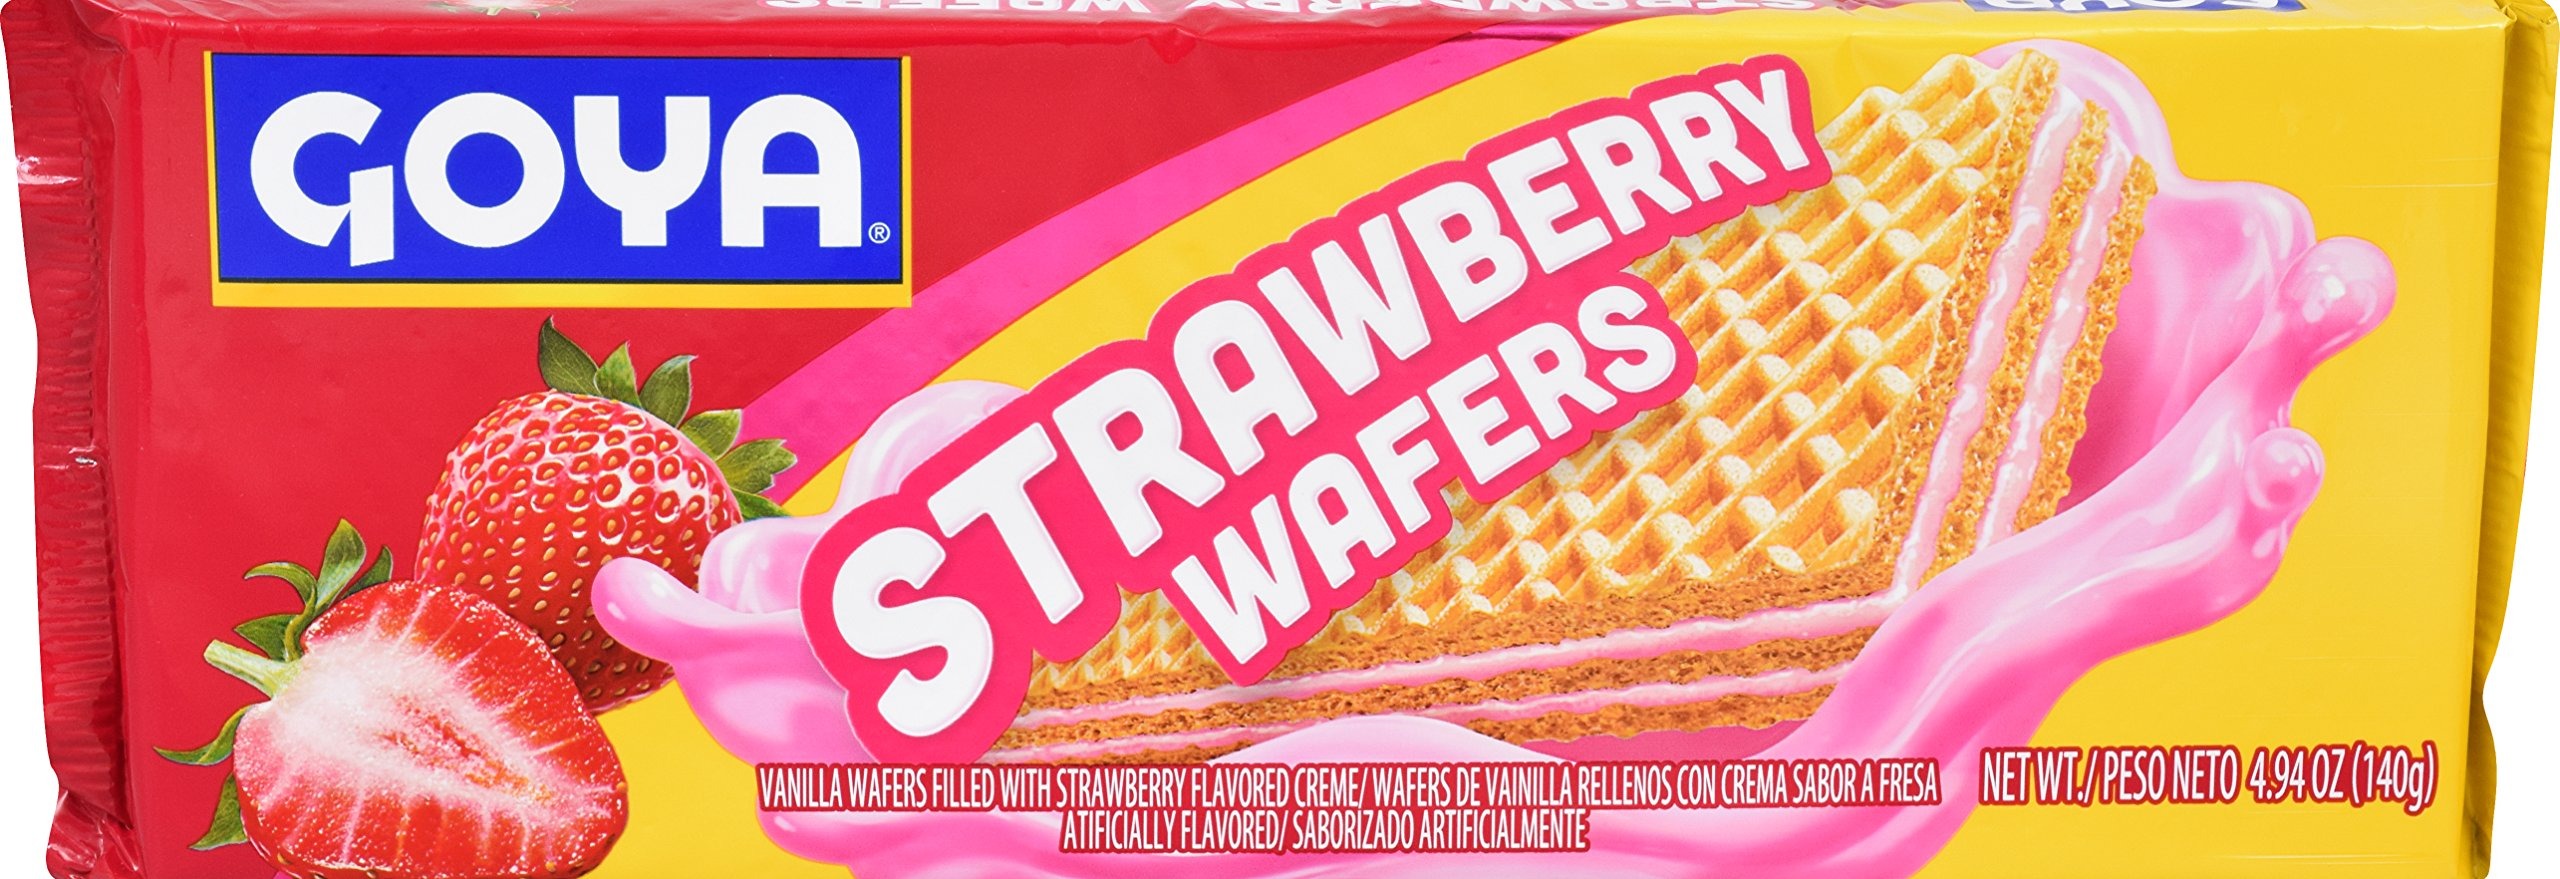
Item Name: Goya Foods Strawberry Wafer, 4.94 Ounce
Bullet Point 1: For a Latino snack or a scrumptious desert, look no further than Goya strawberry wafers
Bullet Point 2: Filled with strawberry, Goya wafers are a delicious treat that your kids will love
Bullet Point 3: Great for kids and adults
Bullet Point 4: 4.94 Oz. Package
Bullet Point 5: If it's Goya… it has to be good
Value: 4.94
Unit: ounce

Price: 5.46